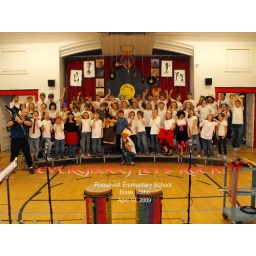
I played guitar and bass in a third grade music program with a 50's rock theme. I had a lot of fun!